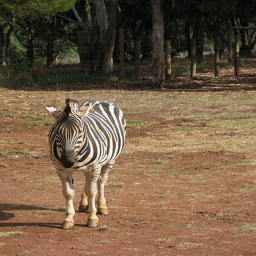
a zebra on a field of dead grass with trees in the background
A zebra stands calmly by itself during the daytime.
A picture of a zebra standing in a pasture.
A zebra stands in an open field lined by trees.
A zebra standing on a dirty field next to a forest.